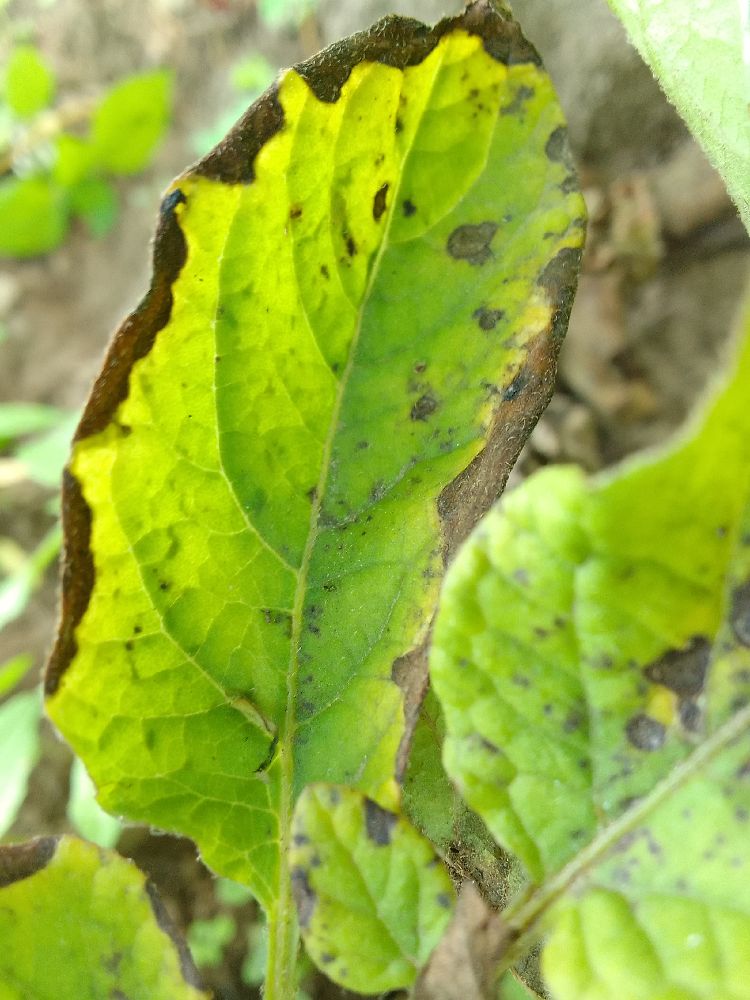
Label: Early blight